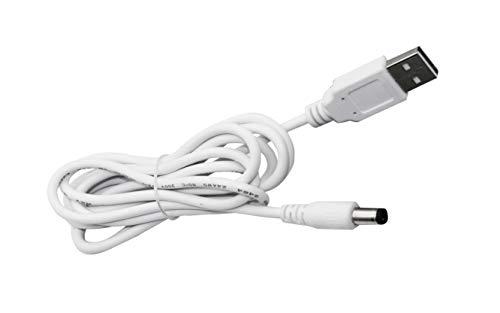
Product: Joysway Super 152 USB Power Slot Car Racing Set
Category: Toys & Games | Toy Figures & Playsets | Playsets & Vehicles | Playsets
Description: Usb power system, The first and innovative application in slot car toys industry.
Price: $34.99
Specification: ProductDimensions:24.4x17.2x2.6inches|ItemWeight:4.75pounds|ShippingWeight:4.75pounds(Viewshippingratesandpolicies)|ASIN:B07VKY17DN|Manufacturerrecommendedage:8yearsandup